Fulton County, Georgia

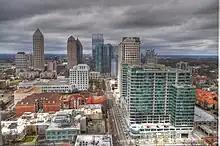
Peachtree Street in Midtown Atlanta

Since the 1970s, residents of Sandy Springs had waged a long-running battle to incorporate their community as a city, which would make it independent of county council control. They were repeatedly blocked in the state legislature by Atlanta Democrats, but when control of state government switched to suburban Republicans after the 2002 and 2004 elections, the movement to charter the city picked up steam.